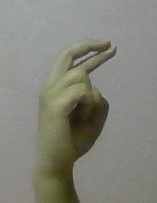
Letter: zay